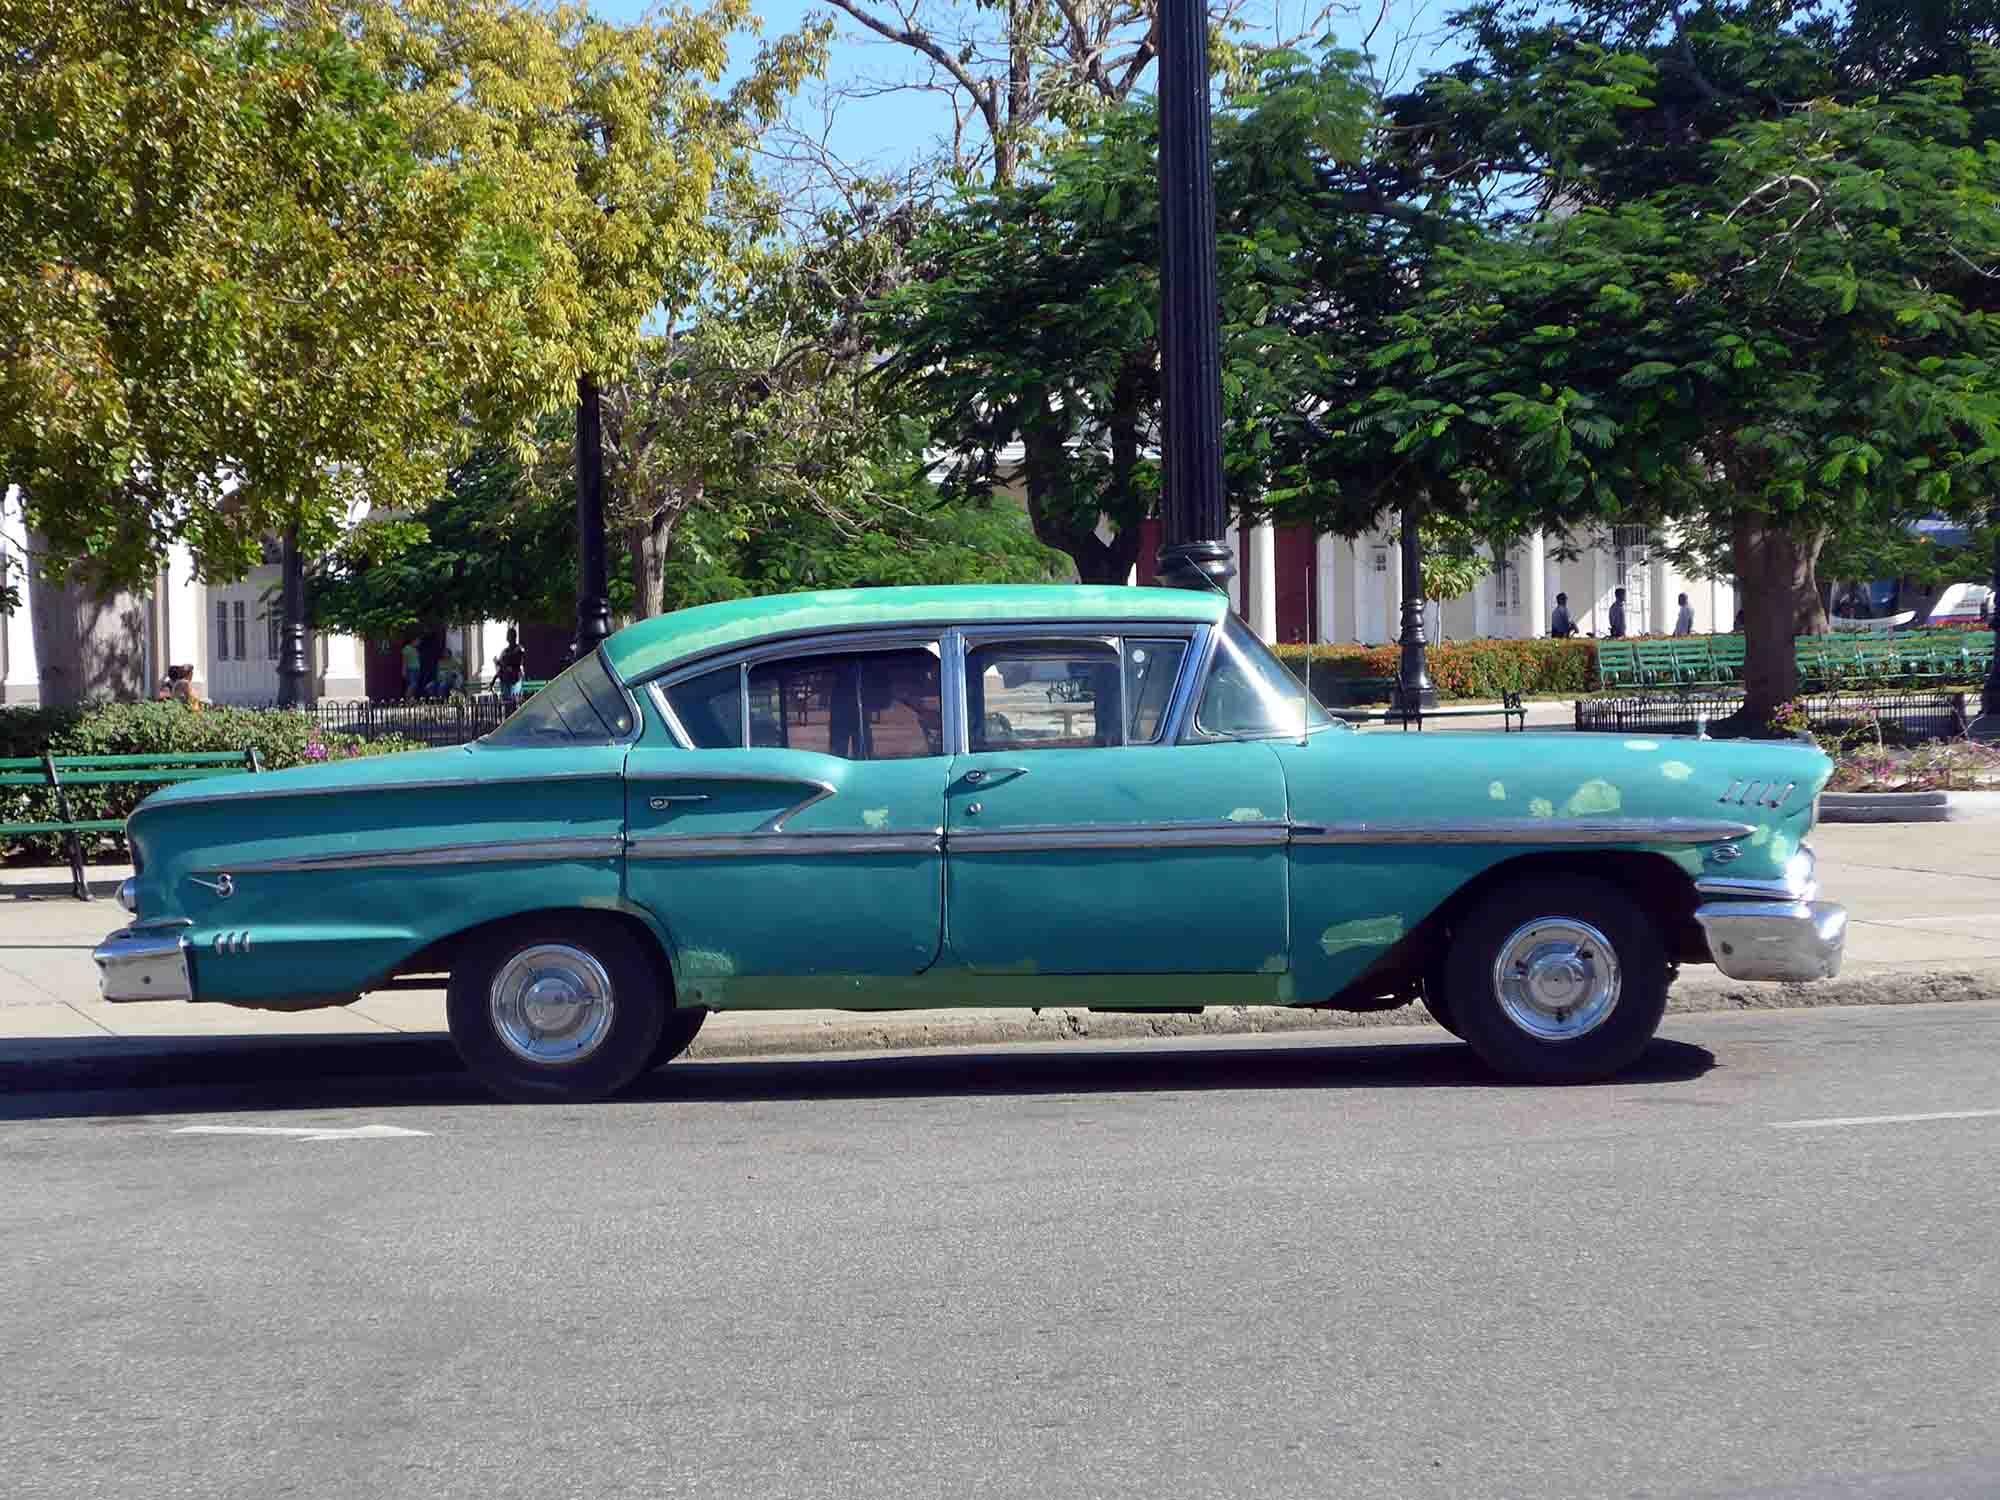
car, vehicle, auto, cuba, american, sedan, 50, oldtimer, classic, convertible, american car, antique car, land vehicle, automobile make, automotive exterior, compact car, luxury vehicle, full size car, chevrolet bel air